Mark Goffeney

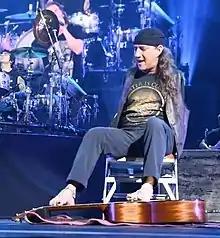
Goffeney plays with Maná in 2017

Mark Goffeney (May 22, 1969 – March 2, 2021) was an American musician from San Diego, California, known as "Big Toe" because, being born without arms, he played guitar with his feet. He was bassist and vocalist for the 'Big Toe' band and played the principal role on Fox Television's Emmy-nominated commercial 'Feet'.